1990 Indianapolis 500

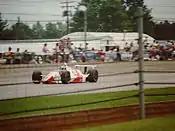
Eddie Cheever won the rookie of the year award.

The record average speed of marked the fastest Indy 500 to-date, and the fastest 500-mile Indy car race to-date. The 500-mile speed record would later be broken at the 1990 Michigan 500. The 1990 average speed record would stand until 2013.